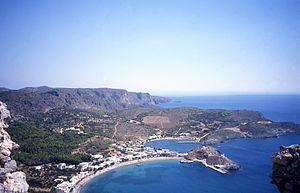
Cythère, connue aussi sous le nom de Cérigo, est une île grecque, située entre le Péloponnèse et la Crète. Elle est baignée à l'est par la mer Égée et à l'ouest par la mer Méditerranée. Elle fait partie, avec les îles Ioniennes, de l'Heptanèse mais elle est aujourd'hui rattachée administrativement à l'Attique.